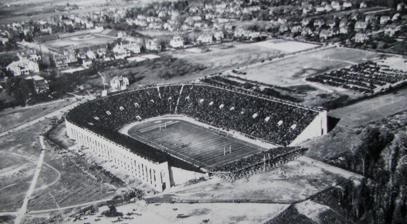
Building: Palmer Stadium
Country: United States of America
Year built: 1914
Stadium in Princeton, NJ, USA Palmer Stadium Location Princeton, NJ Owner Princeton University Operator Princeton University Capacity 42,000 Surface Natural Grass Construction Broke ground June, 1914 Opened October 24, 1914 Closed November 23, 1996 Demolished Winter, 1997 Architect Henry J. Hardenburgh Tenants Princeton Tigers (Football & Track and Field) (1914–1996) A souvenir postcard of Palmer Stadium in 1914. Palmer Stadium was a stadium in Princeton, New Jersey , United States .  It hosted the Princeton University Tigers football team, as well as the track and field team. The stadium held 45,750 people at its peak and was opened in 1914 with a game against Dartmouth .  It closed in 1996 with a game against Dartmouth. Princeton Stadium was built on the site (albeit pushed slightly further north) in 1997. The building was named for Stephen S. Palmer, a trustee of the university, by his son, Edgar Palmer III.  Like Harvard Stadium , it was horseshoe-shaped (which was modeled after the Greek Olympic Stadium), but was wider, including a full-sized track (around the football field) .  It opened to the south (facing Lake Carnegie ) and the grand main entrance was at the north. It hosted the Division I NCAA Men's Lacrosse Championship in 1981.  From 1936 to its closing, the track's long-jump record was held by Jesse Owens . Palmer Stadium also hosted the NFL's New York Giants for one exhibition game per year from 1965 -1975, the first ten years seeing them face the Philadelphia Eagles and then the Pittsburgh Steelers in 1975. References